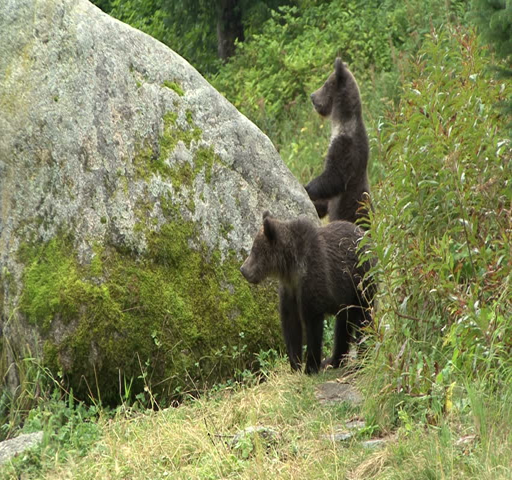
cubs look around a large boulder